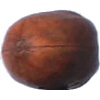
Label: nut_pecan